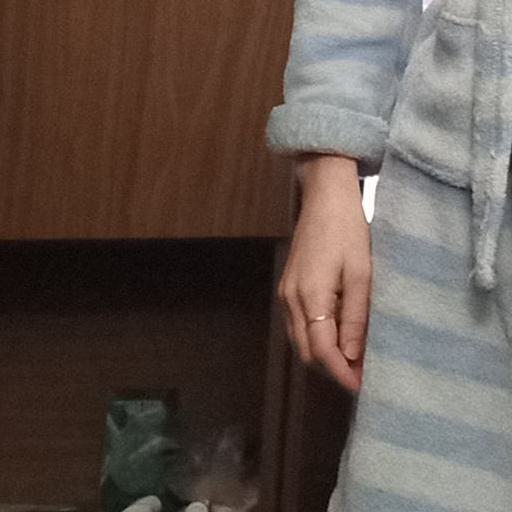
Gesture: no_gesture